Mel Carnahan

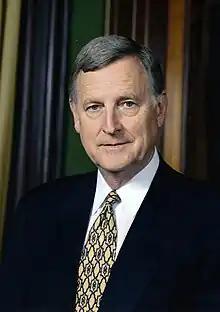
Official portrait, 1997

Melvin Eugene Carnahan (February 11, 1934 – October 16, 2000) was an American lawyer and politician who served as the 51st governor of Missouri from 1993 until his death in 2000. Carnahan was a Democrat and held various positions in government.